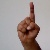
The image shows a hand gesture representing the letter 'D' in Indian Sign Language.